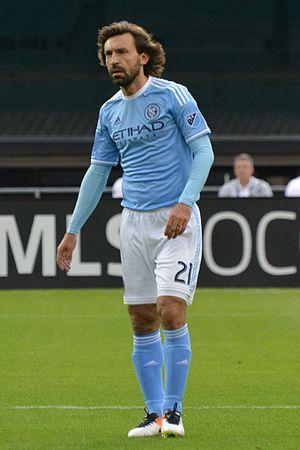
Andrea Pirlo, né le 19 mai 1979 à Flero dans la province de Brescia, est un ancien footballeur international italien devenu entraîneur. Il a évolué au poste de milieu de terrain du milieu des années 1990 à la fin des années 2010. Le 8 août 2020, il est nommé entraîneur de l'équipe première de la Juventus Turin suite au limogeage de Maurizio Sarri.